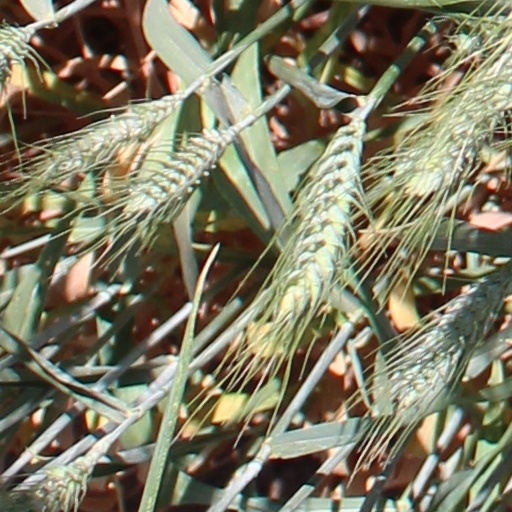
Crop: wheat